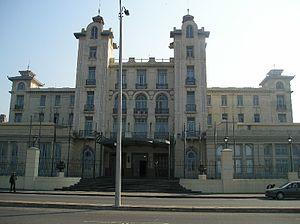
L’Uruguay, en forme longue la république orientale de l'Uruguay, en espagnol : Uruguay /u.ɾu.ˈɣwai/ et República Oriental del Uruguay, est un pays du Cône Sud de l’Amérique du Sud, situé au sud du Brésil et à l’est-nord-est de l’Argentine, dont il est séparé par le fleuve Uruguay qui lui a donné son nom.
Le Marché commun du Sud, couramment abrégé Mercosur ou Mercosul, est une communauté économique qui regroupe plusieurs pays de l'Amérique du Sud.